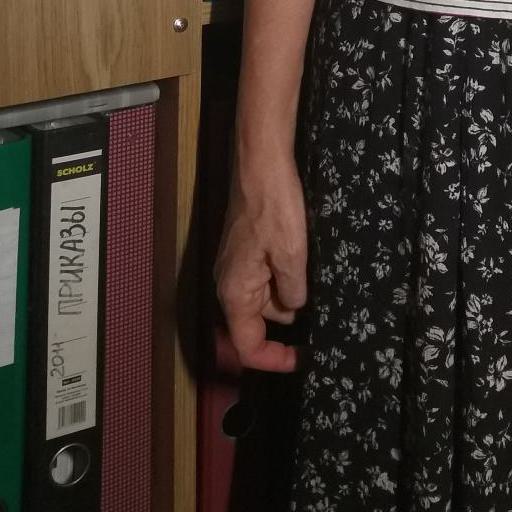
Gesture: no_gesture